Raoul (founder of Vaucelles Abbey)

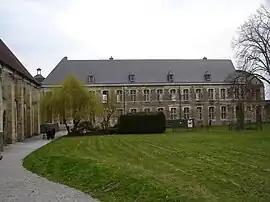
Monastery of Vaucelles

Raoul, founder of Vaucelles Abbey or Saint Raoul (a/k/a San Raul, St. Radolph, Dom Rodulphe, or Ralph of Vaucelles) (died c.1151) is a saint of the Catholic Church who founded the famous in France. Raoul was an English Benedictine monk who became a follower of St. Bernard of Clairvaux (who founded the Cistercian order).